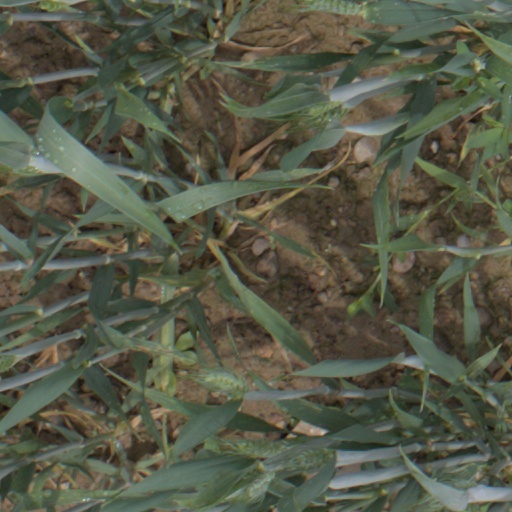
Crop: wheat